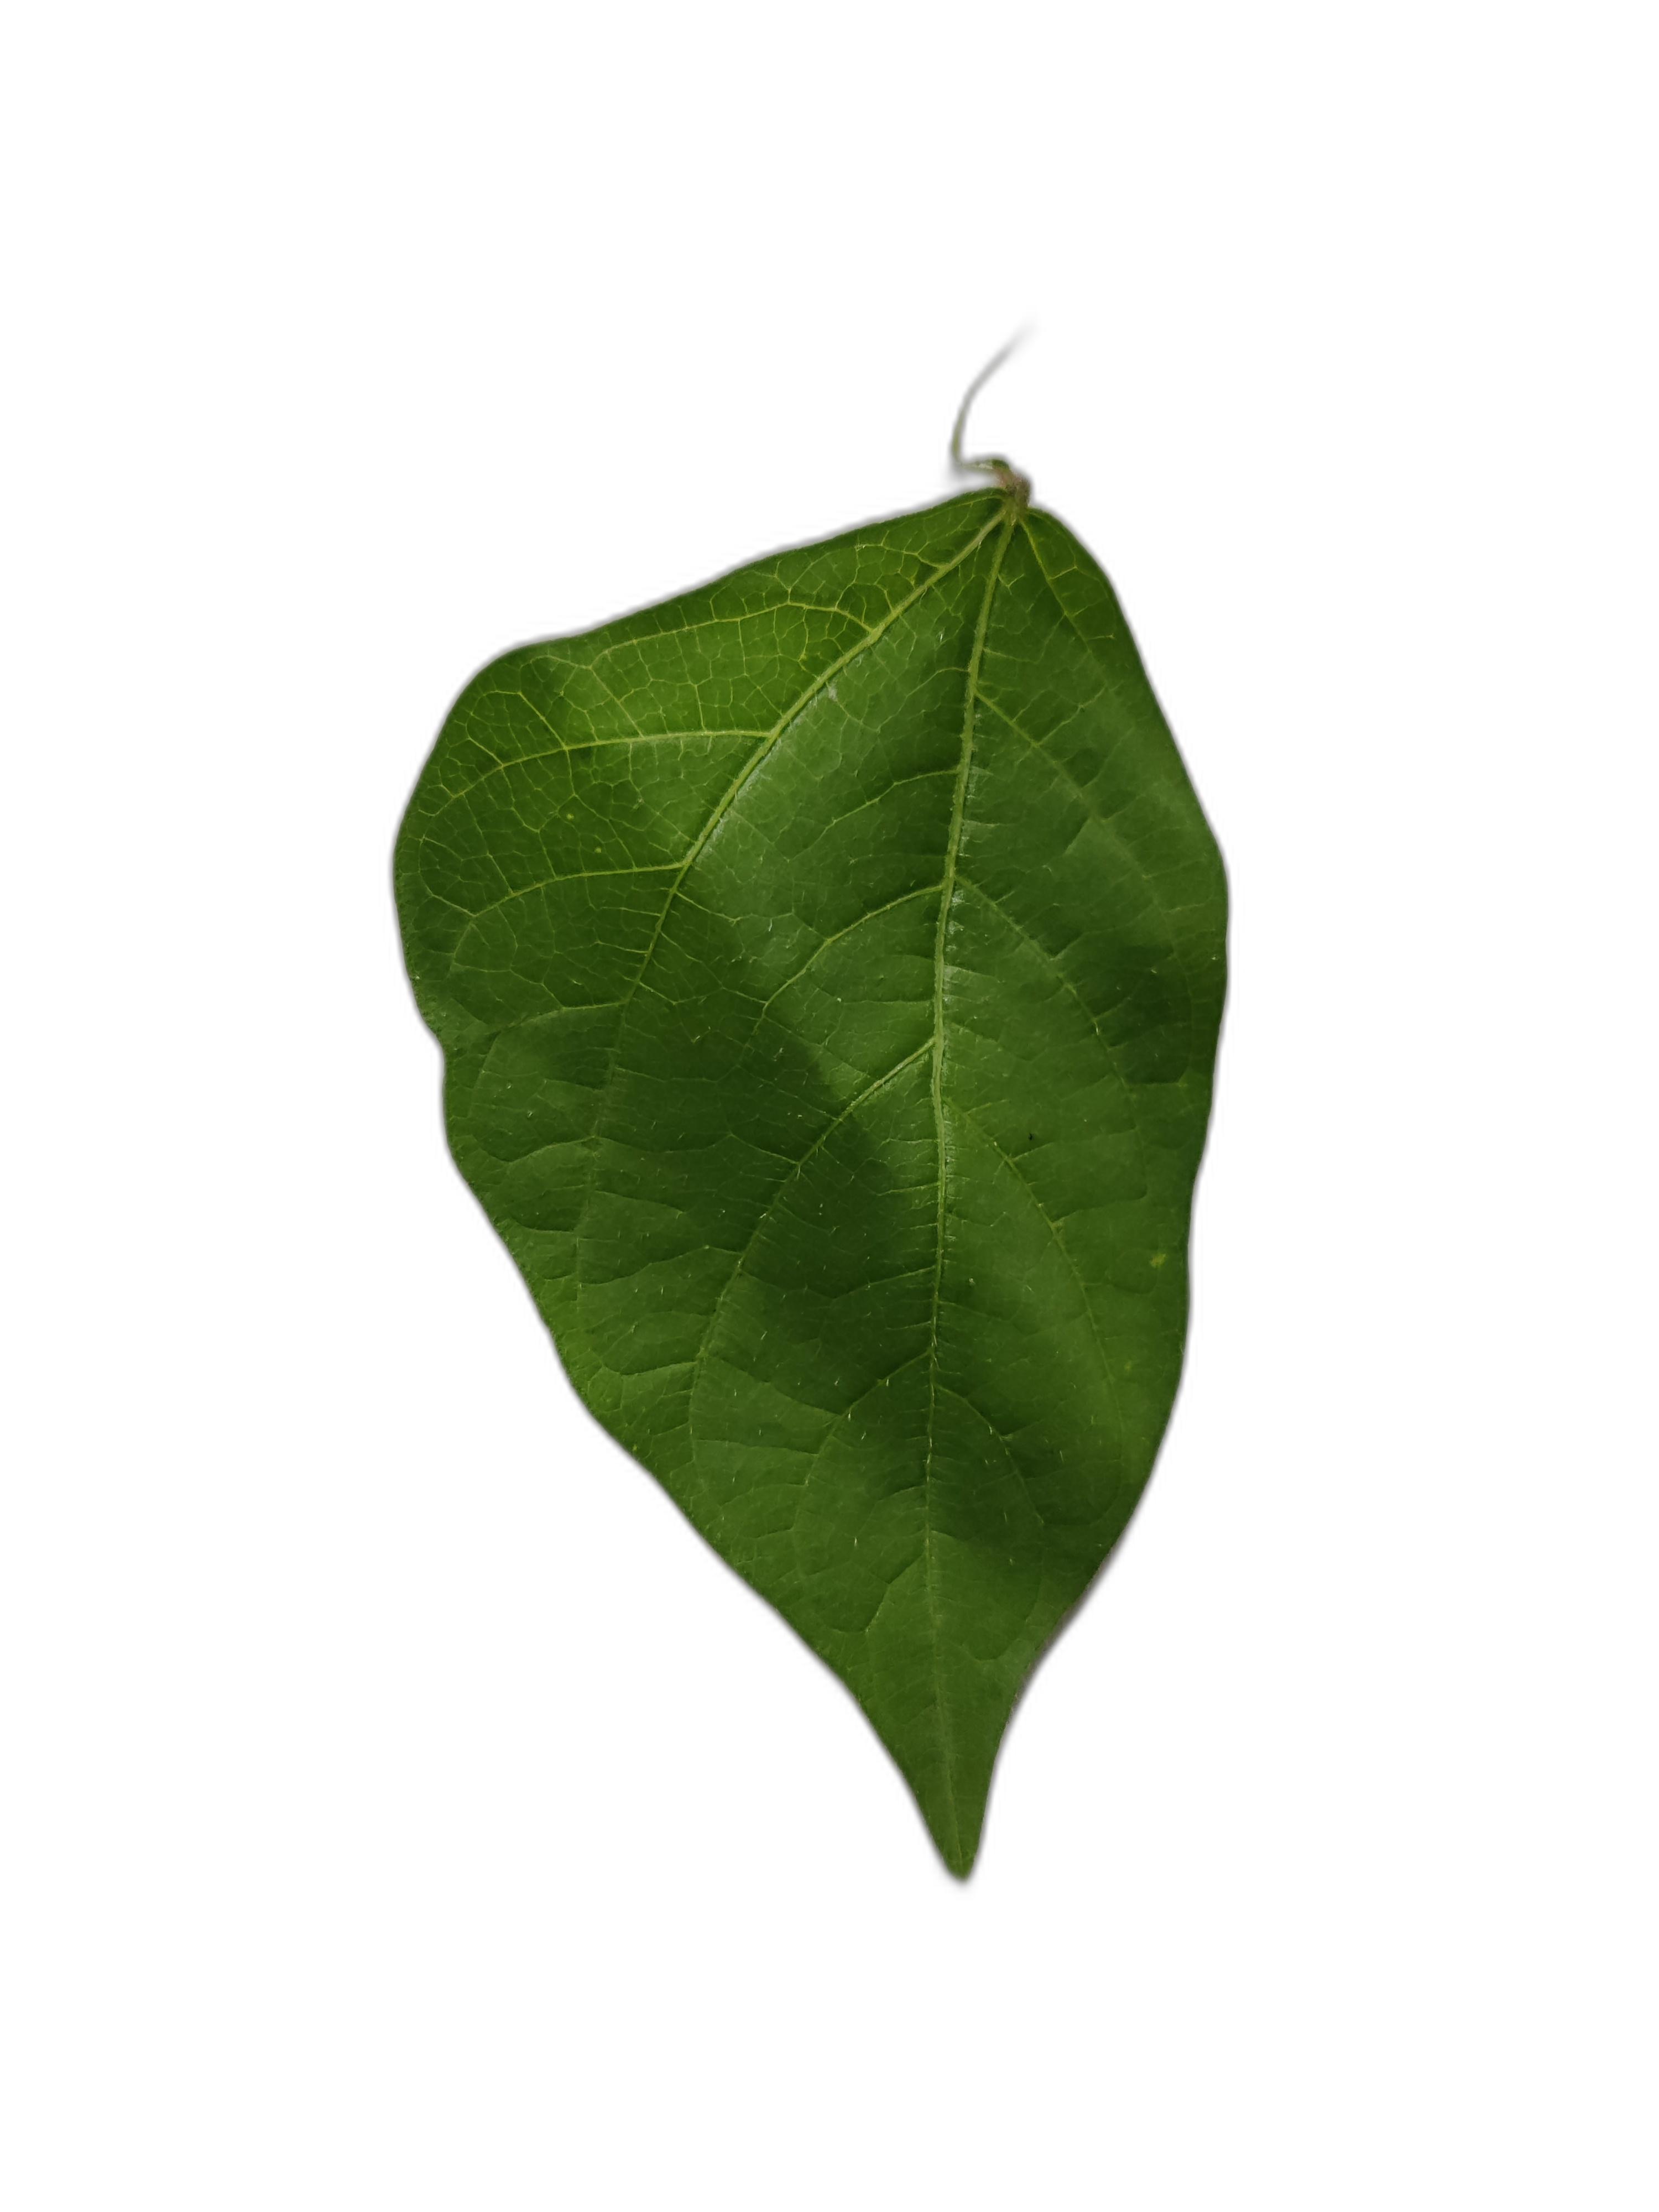
Label: Healthy